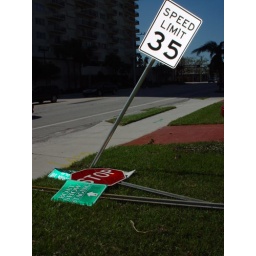
Just because a street sign is there doesn't mean that it is pointing in the correct direction.